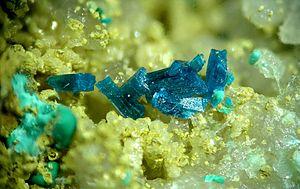
La langite est une espèce minérale composée de hydroxy-sulfate de cuivre dihydraté de formule : Cu₄ (OH)₆ 2H₂O. Les cristaux peuvent atteindre 7 mm.